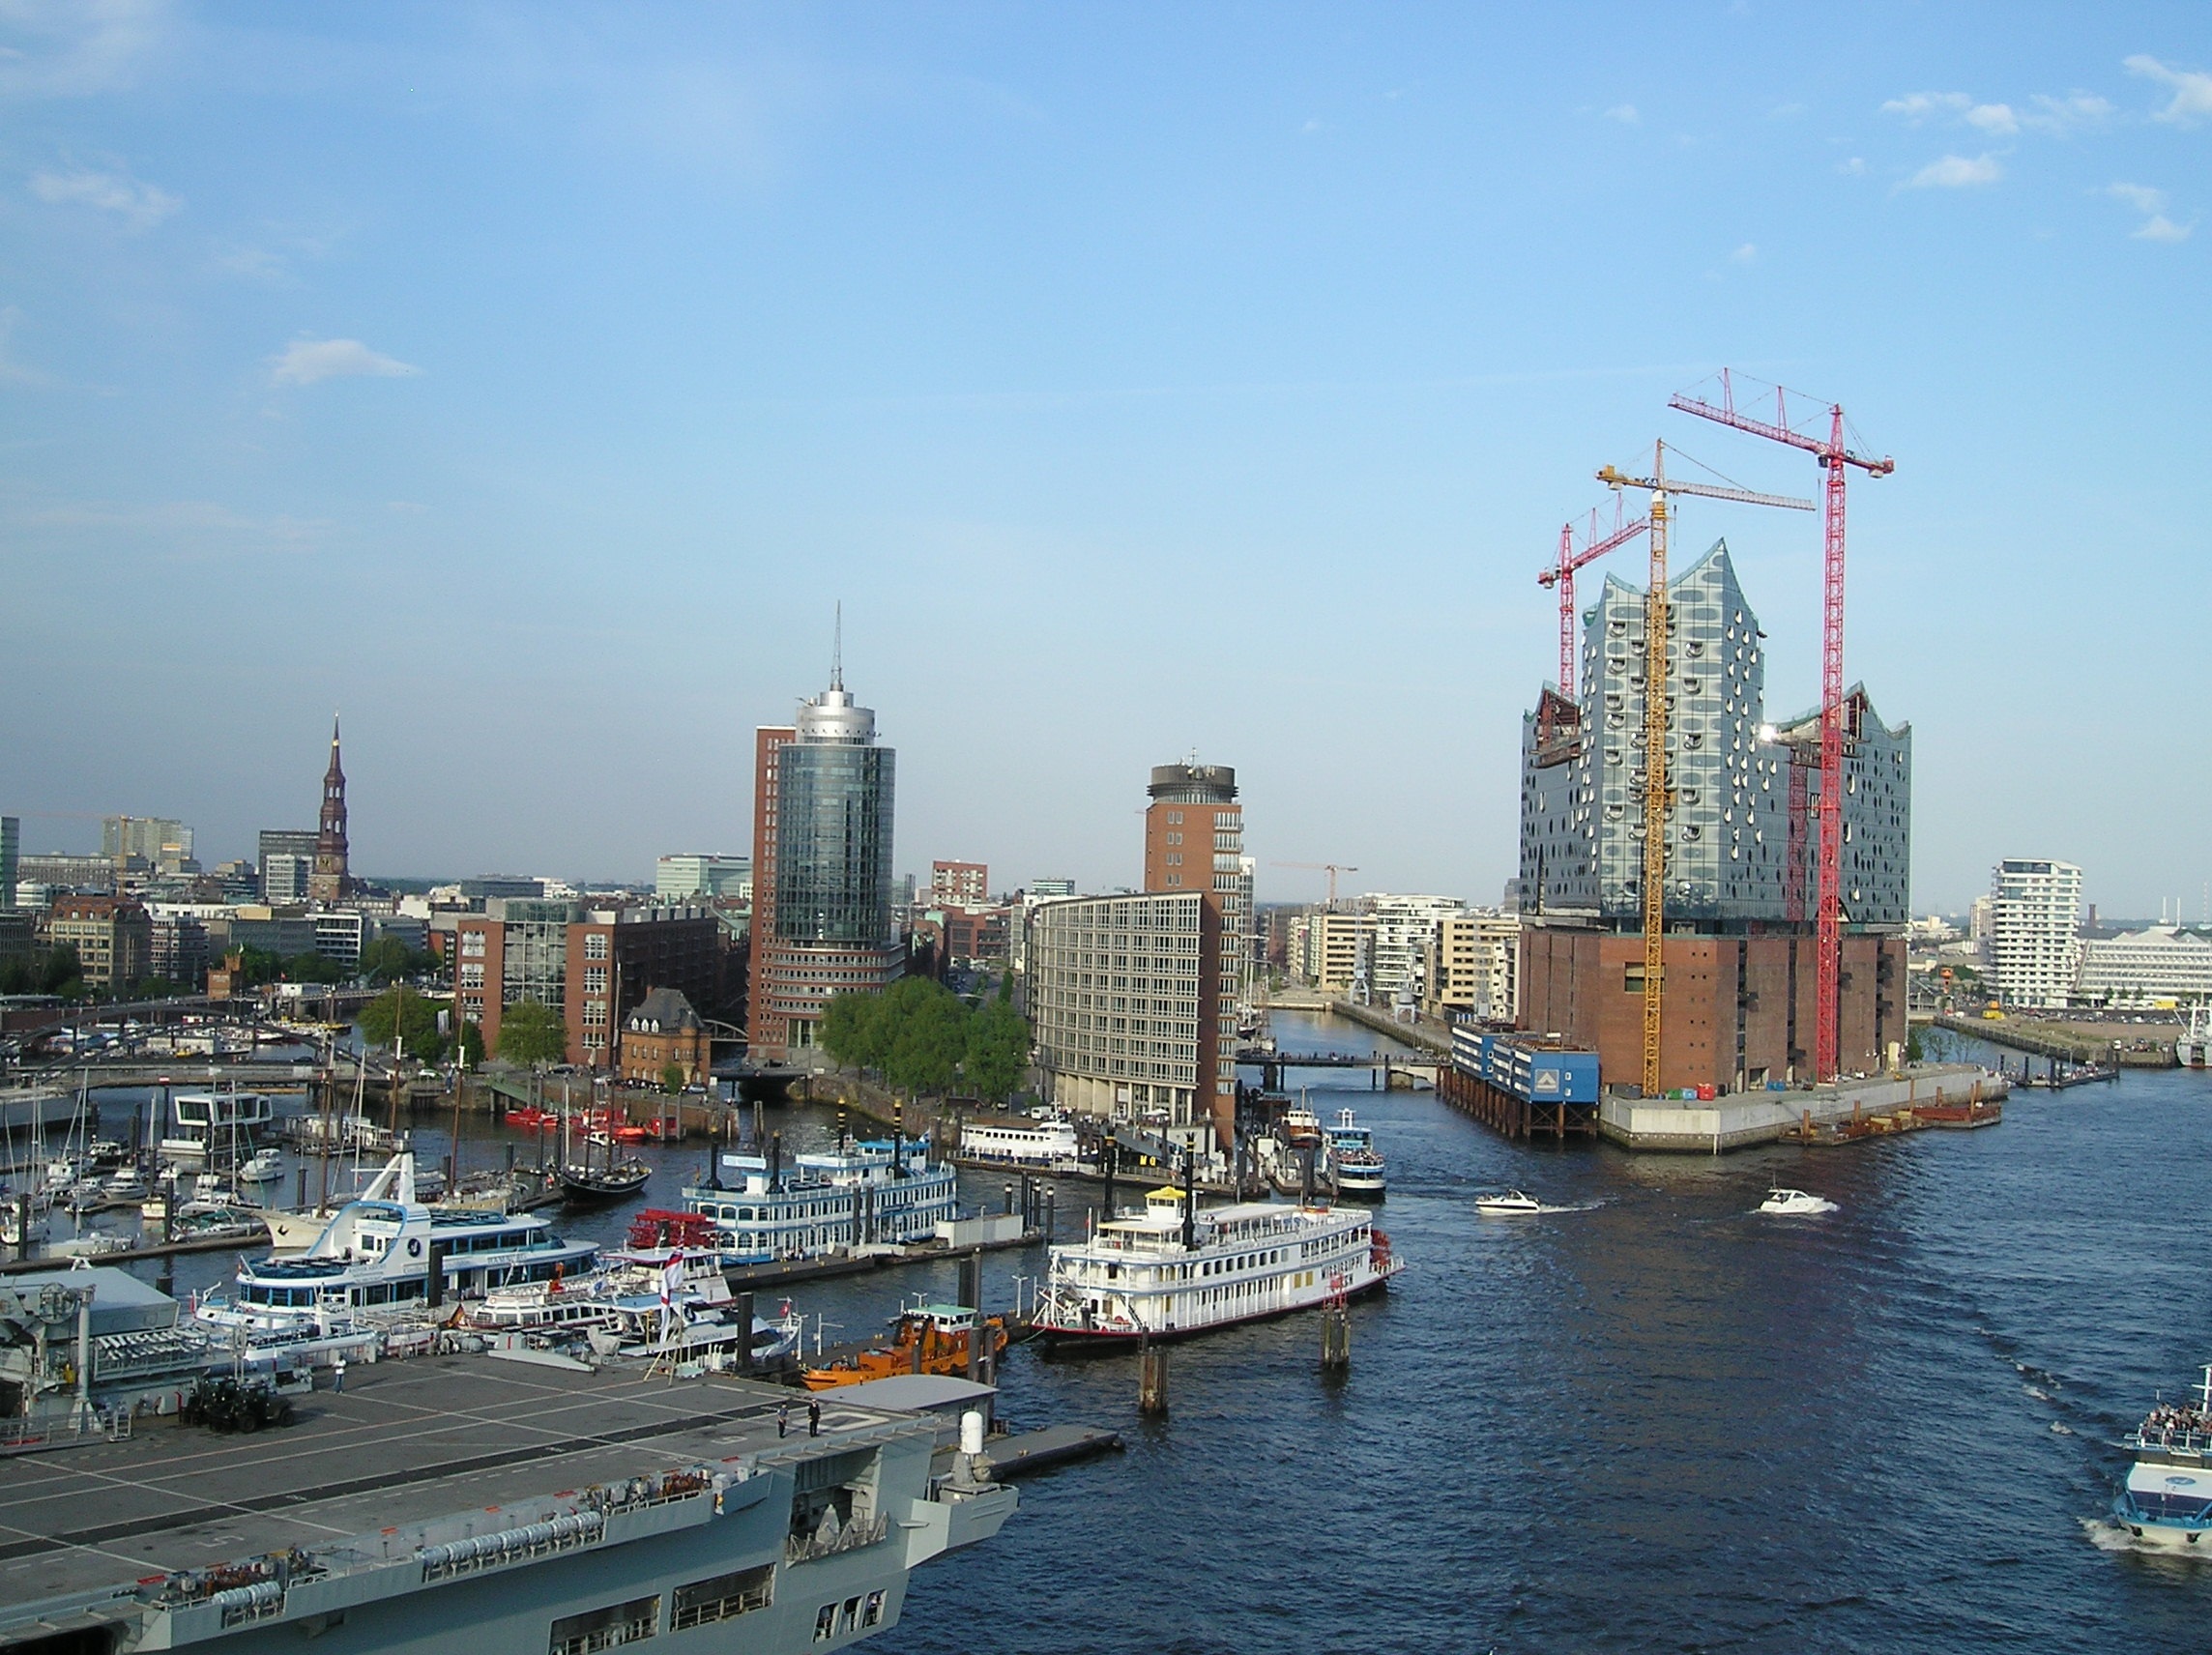
sea, dock, skyline, city, ship, cityscape, vehicle, tower, harbor, port, waterway, infrastructure, build, cranes, hamburg, elbe philharmonic hall, freight transport